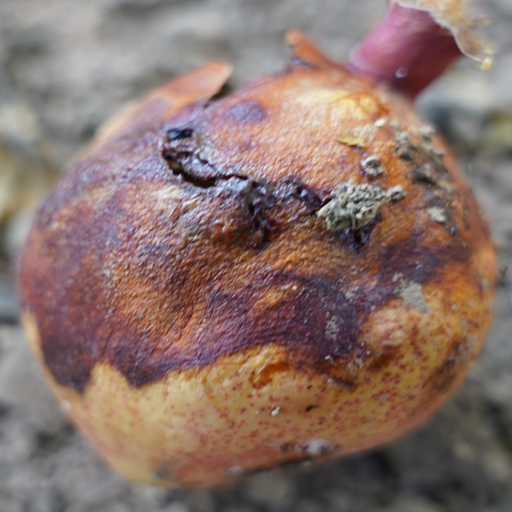
Label: Ectomyelois ceratoniae